Byeonhan confederacy

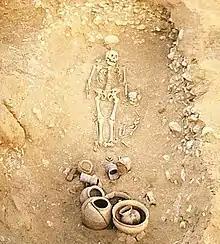
Skeletal remains from the Byeonhan confederacy period that was discovered in Gimhae, South Korea through archaeology. Burial traditions can be seen.

This early part of the Three Kingdoms period is sometimes called the Proto–Three Kingdoms period. Byeonhan, like the other Samhan confederacies, appears to be descended from the Jin state of southern Korea.